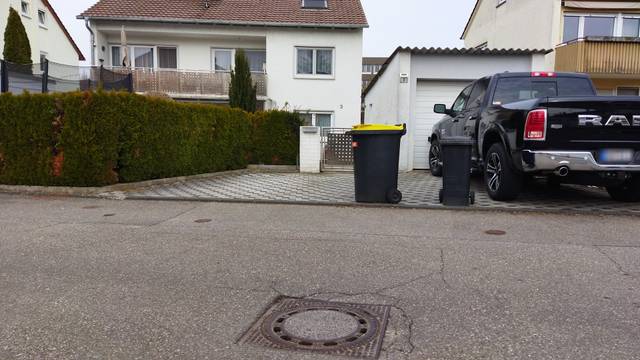
Region: Germany
Coordinates: 49.147, 9.186